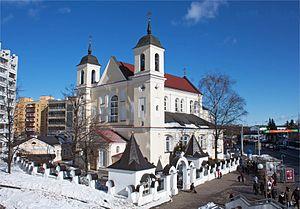
Minsk est la capitale de la république de Biélorussie. Sa population s'élevait à 1 992 685 habitants en 2019, ce qui fait d'elle la dixième localité la plus peuplée d'Europe.